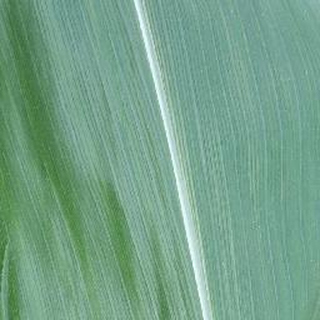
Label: healthy_corn